Yeast in winemaking

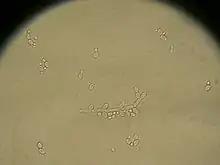
Film yeast like "Candida" ("pictured") and "Pichia" can cover the surface of a wine with a film layer that not only consumed most of the free sulfur dioxide available to protect the wine but also produces high levels of acetic acid that will contribute to volatile acidity in a wine.

Either directly or indirectly, wine yeast can be a culprit behind a wide variety of wine faults. These can include the presence of "off flavors" and aromas that can be the by-product of some "wild yeast" fermentation such as those by species within the genera of "Kloeckera" and "Candida". Even the common wine yeast "Saccharomyces cerevisiae" can be behind some wine faults with some strains of the yeast known to produce higher than ideal levels of acetic acid, acetaldehyde and volatile sulfur compounds such as thiols. Also any yeast can have a low tolerance to nutritional deficiencies, temperature fluctuation or extremes and excessive or low sugar levels that may lead to a stuck fermentation.